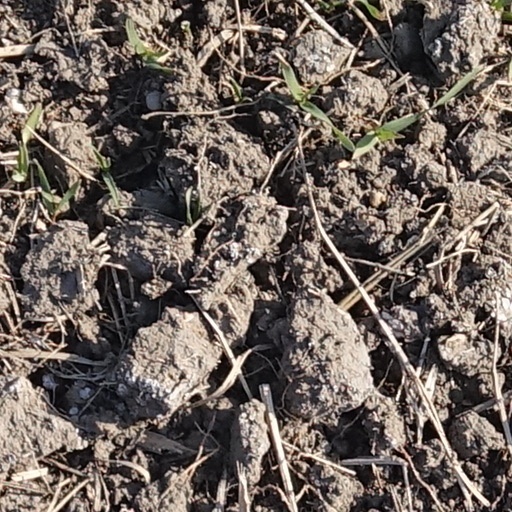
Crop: wheat